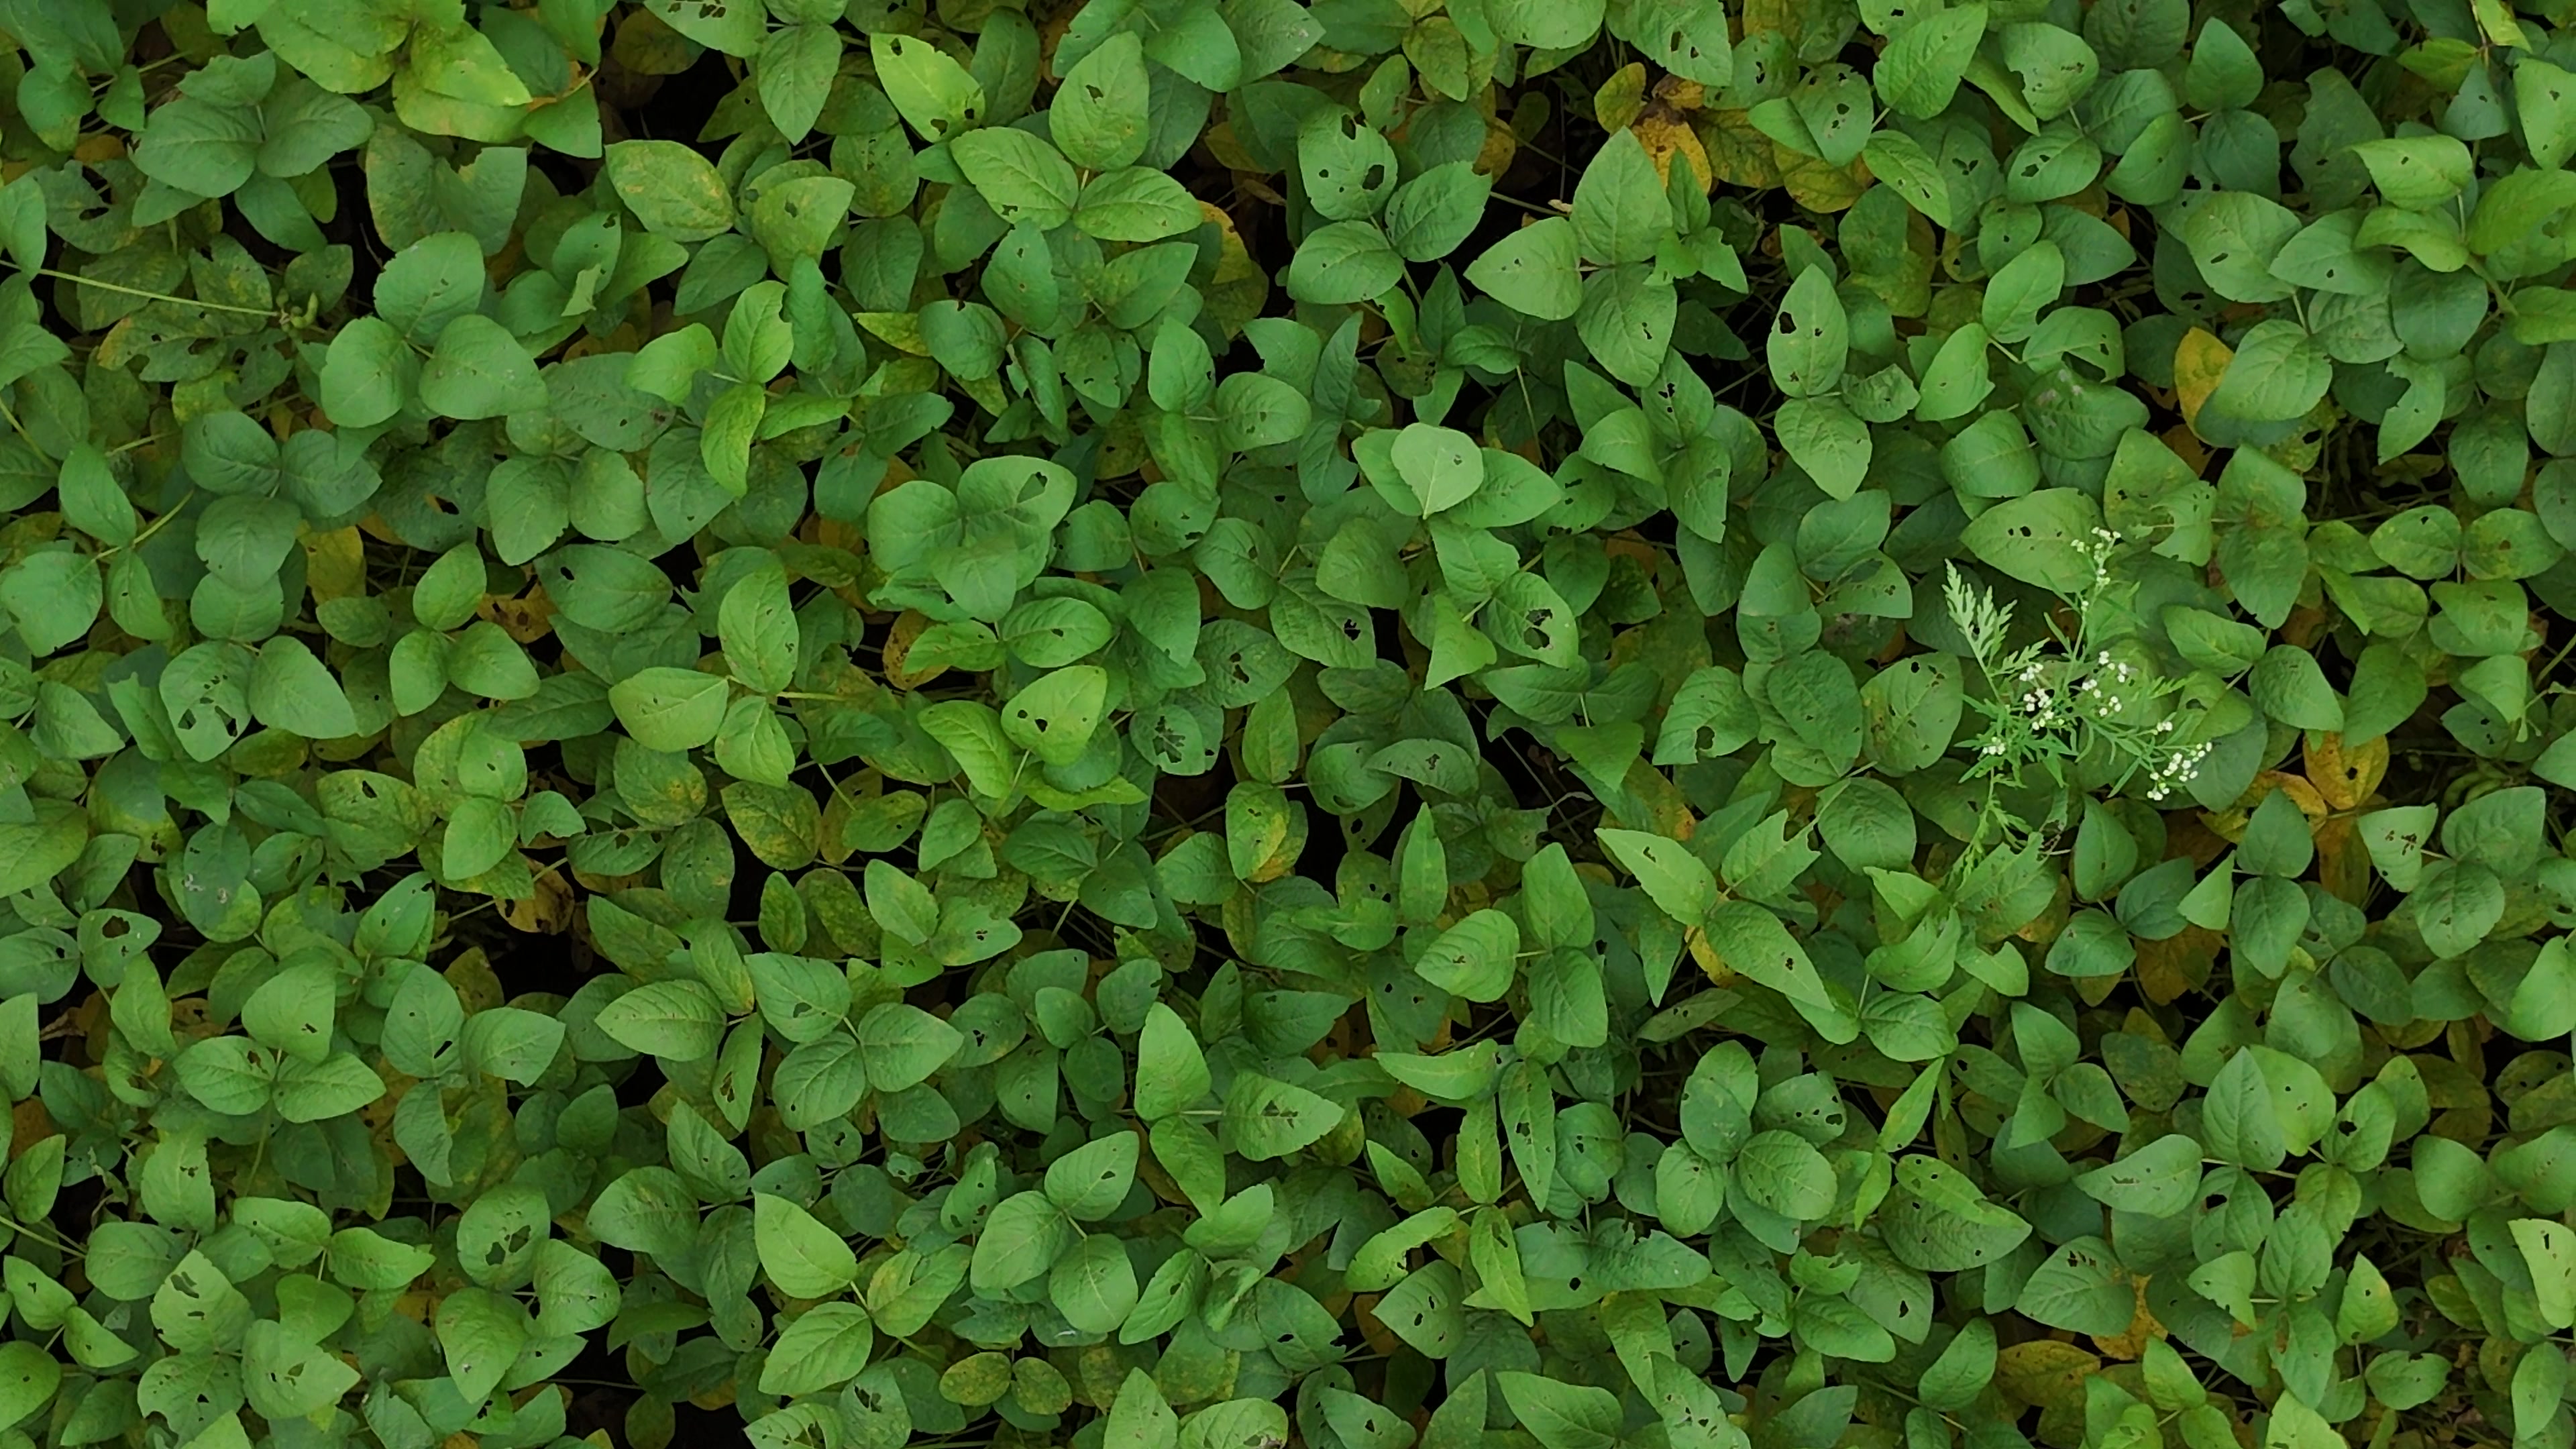
Label: Mosaic